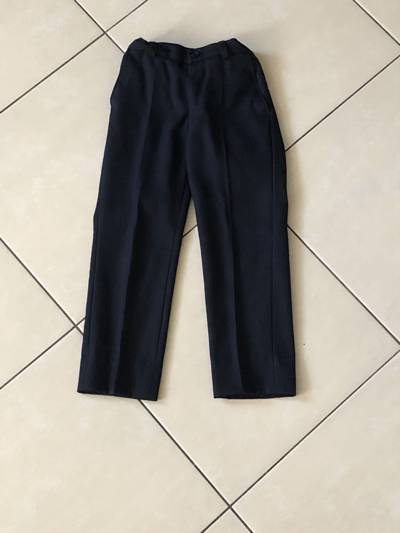
Waste category: clothes